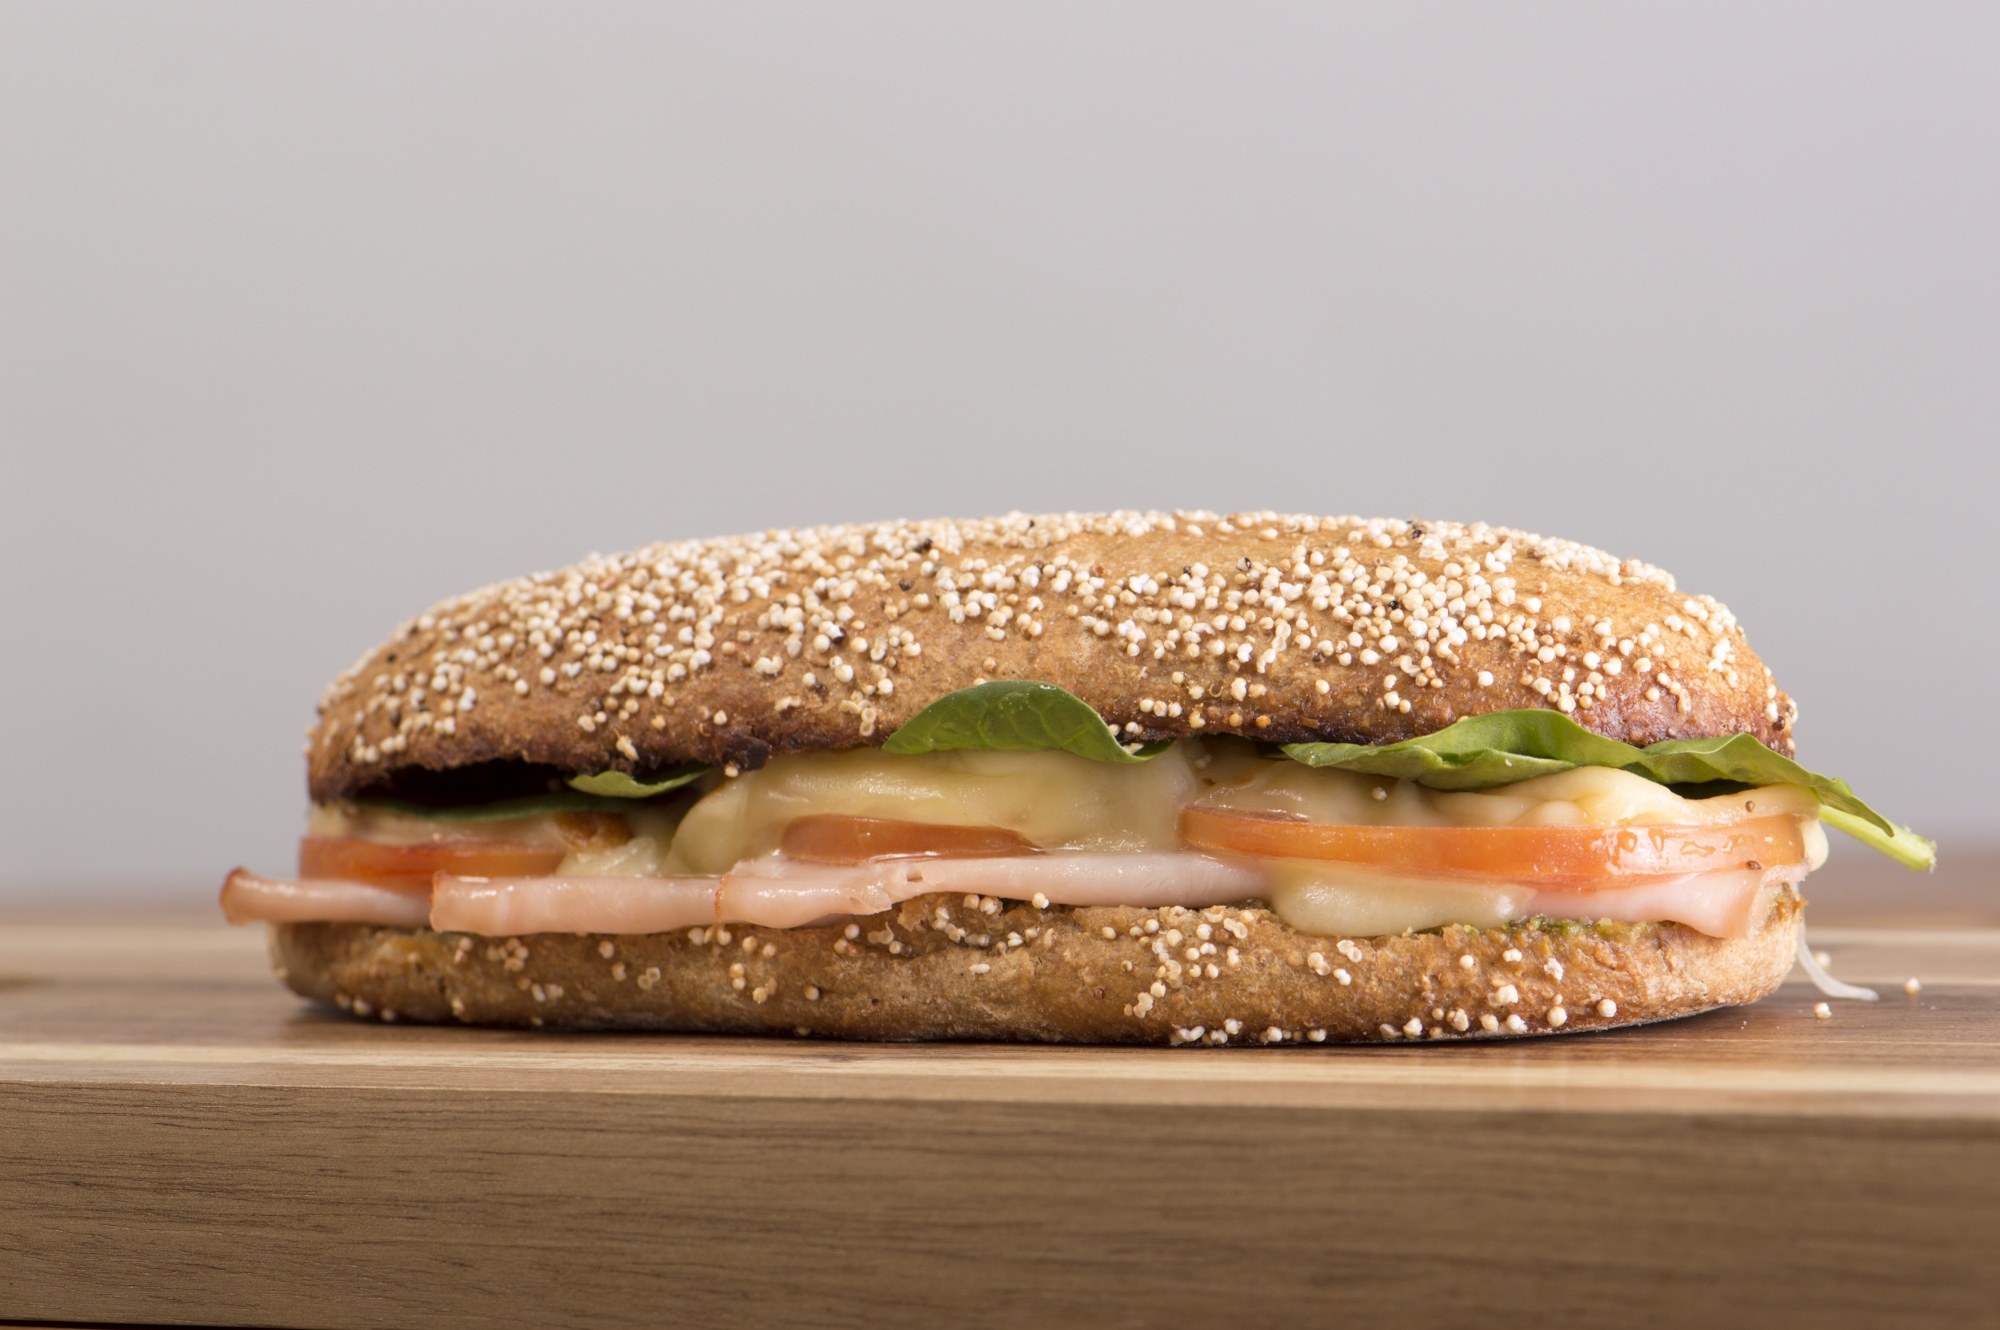
dish, food, produce, fast food, meat, hamburger, sandwich, cheeseburger, vegetables, organic, whopper, veggie burger, breakfast sandwich, big mac, ham and cheese sandwich, pannini, breast turkey